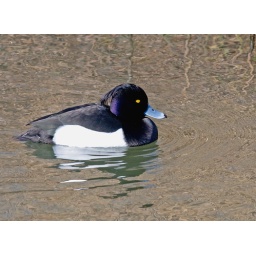
The duck was swimming around at Titchwell in a golden muddy soup.